Semi-dome

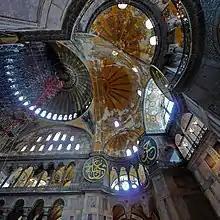
Looking up at the radiating semi-domes of Hagia Sophia

In architecture, a semi-dome (or half-dome) is a half dome that covers a semi-circular area in a building.